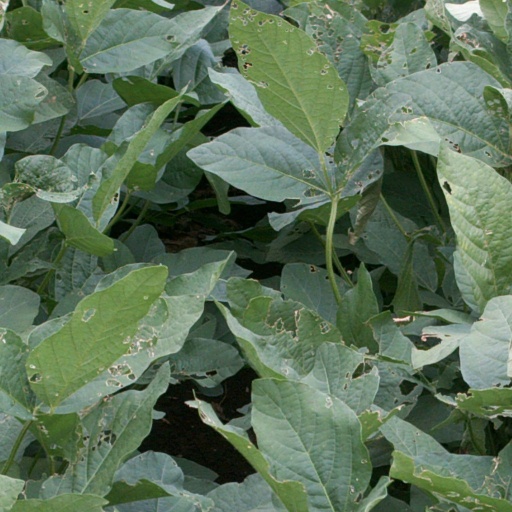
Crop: soybean